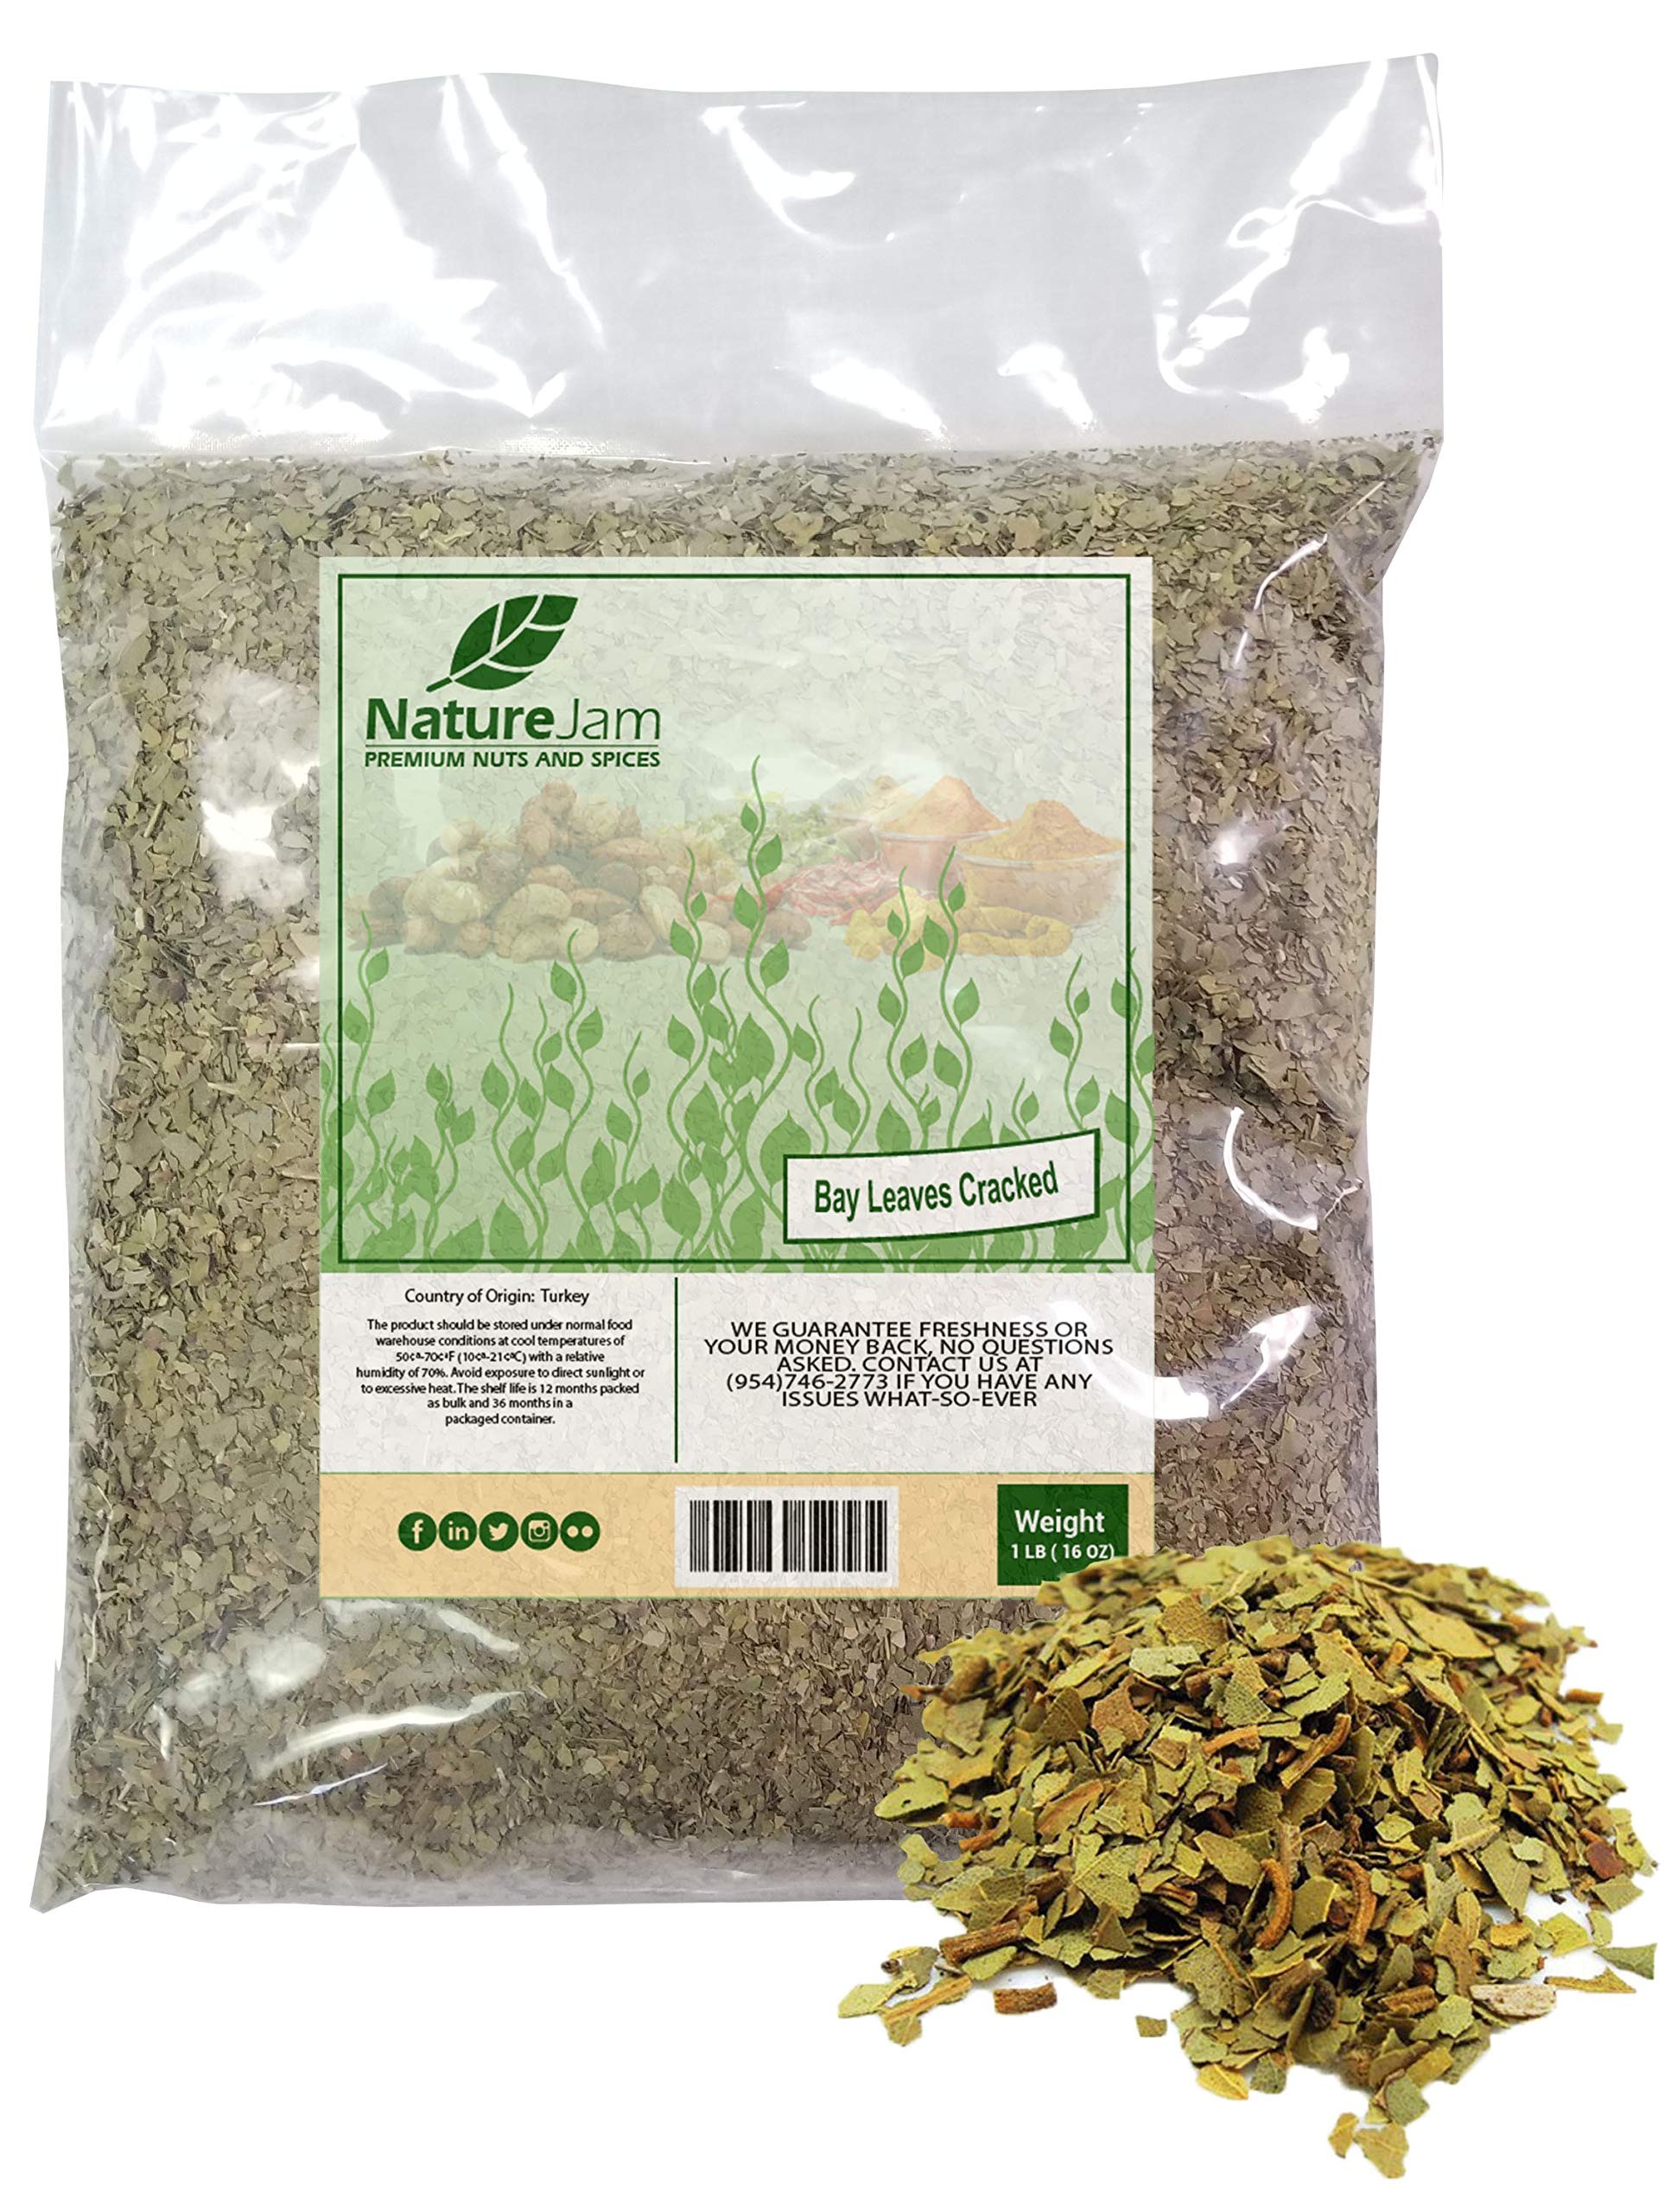
Item Name: Bay Leaves (Cracked/Pieces) Bulk Bag 1 Pound
Bullet Point 1: Bay Leaves, 1 lb Bulk Bag - Heat Sealed for Freshness
Bullet Point 2: Guaranteed Fresh and High Quanlity
Bullet Point 3: 1 Pound Bulk Bag, Enough to last for a while
Bullet Point 4: COUNTRY OF ORIGIN: Turkey
Bullet Point 5: Handpicked Excellence: Naturejam’s bay leaves dried are carefully picked from the finest growers, ensuring good quality and long-lasting flavor in every leaf. Each batch of bay leaf is carefully selected and cracked to perfection for an aromatic cooking experience.
Bullet Point 6: Versatile Cooking Uses: Perfect for soups, stews, sauces, and marinades, these cracked laurel leaves add a unique and flavorful note to a wide variety of dishes. Their versatile flavor profile enhances both traditional and Modern recipes, making them a must-have in every kitchen.
Bullet Point 7: Intense Flavor: Enjoy the strong peppery flavor and refreshing aroma that dried bay leaves bring to your cooking. The broken pieces release their essential oils more readily, ensuring a consistent and rich taste that elevates your cooking creations.
Bullet Point 8: Bulk Savings: Buying these bay leafs in bulk offers a cost-effective way to keep your kitchen stocked with good quality spice. Naturejam’s one-pound bag provides enough supply for all your cooking needs, ensuring you always have this essential ingredient on hand.
Bullet Point 9: Easy to Use: These pre-cracked pieces of bay leaves save you time and effort in the kitchen. Simply add the desired amount to your recipe without the need for additional preparation, making it easy to add your dishes with rich, aromatic flavor.
Bullet Point 10: Perfect Gift for Foodies: This bulk bag of cracked bay laurel leaves makes an excellent gift for cooking lovers. Its good quality and spacious size are sure to impress anyone who loves cooking and experimenting with new flavors, making it a thoughtful and appreciated present for them.
Product Description: Cracked Bay Leaves shall be processed from the dried clean whole leaves of Laurus nobilis L.. The pale green or occasionally brown-hued Bay Leaves (Cracked/Pieces) Bulk Bag 2 Pounds- Bay laurel leaves (Laurus nobilis) Indian bay leaf Cinnamomum tamala Indonesian bay leaf Syzygium polyanthum Bay leaf is an aromatic leaf commonly used in cooking. It can be whole or ground dried pieces of the plant. It comes from several plants such as: Bay laurel (Laurus nobilis, Lauraceae). Fresh or dried bay leaves are used in cooking for their distinctive flavour and fragrance. The leaves should be removed from the cooked food before eating (see Safety section below). The leaves are often used to flavour soups, stews, braises and pâtés in Mediterranean and Latin American cuisine. The fresh leaves are very mild and do not develop their full flavour until several weeks after picking and drying.[1] California bay leaf – the leaf of the California bay tree (Umbellularia californica, Lauraceae), also known as California laurel, Oregon myrtle, and pepperwood, is similar to the Mediterranean bay laurel, but has a stronger flavour. Indian bay leaf or malabathrum (Cinnamomum tamala, Lauraceae) differs in that bay laurel leaves are shorter and light to medium green in colour, with one large vein down the length of the leaf, while tejpat (Cinnamonum tamala) leaves are about twice as long and wider, usually olive green in colour, and with three veins down the length of the leaf and is culinarily quite different, having a fragrance and taste similar to cinnamon
Value: 16.0
Unit: Ounce

Price: 12.99